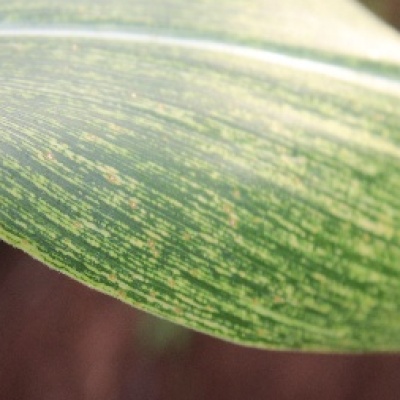
Label: Corn_(Maize)___Maize_Streak_Virus